Mass spectral interpretation

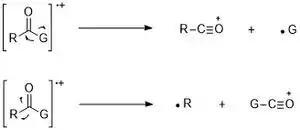
Alpha cleavage of carbonyl compounds

β-cleavage is a characteristic mode of carbonyl compounds' fragmentation due to the resonance stabilization.